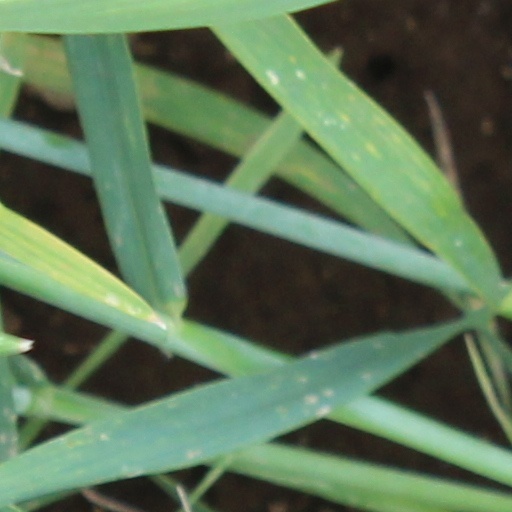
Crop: wheat